Louisiana Highway 22

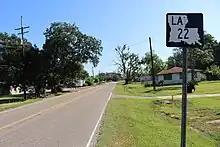
LA 22 eastbound at its western terminus in Darrow, LA

From the west, LA 22 begins at a junction with LA 75 and LA 942 at the east bank levee of the Mississippi River opposite the city of Donaldsonville. The route heads northeast from the small Ascension Parish community of Darrow as an undivided two-lane highway, traveling through Hillaryville across the Canadian National Railway (CN) line and to the rear of Houmas House Plantation and Gardens. In Burnside, LA 22 intersects LA 44 and passes through a growing suburban area amidst the rural surroundings.